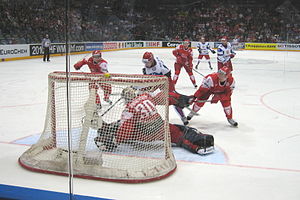
Daniel Nielsen
Daniel Nielsen (5) i kampen mod Rusland ved VM 2010.
Daniel Nielsen er en dansk ishockeyspiller, der spiller for Herning Blue Fox i den bedste danske række. Hans foretrukne position er back. Nielsen har spillet 12 VM-turneringer for Danmarks ishockeylandshold, heraf 11 A-VM-turneringer.